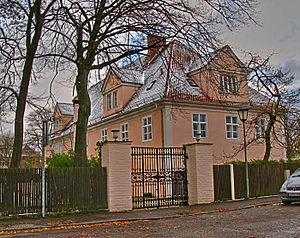
Laim est un secteur de Munich et compte 51 329 habitants.